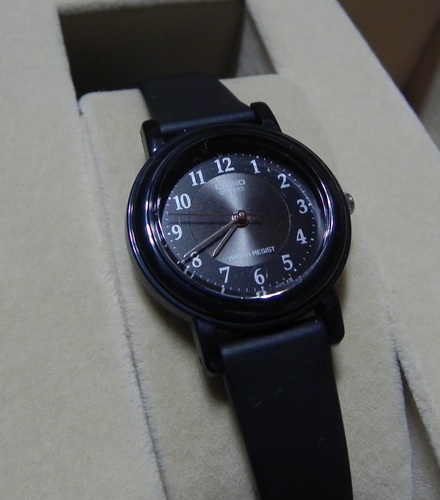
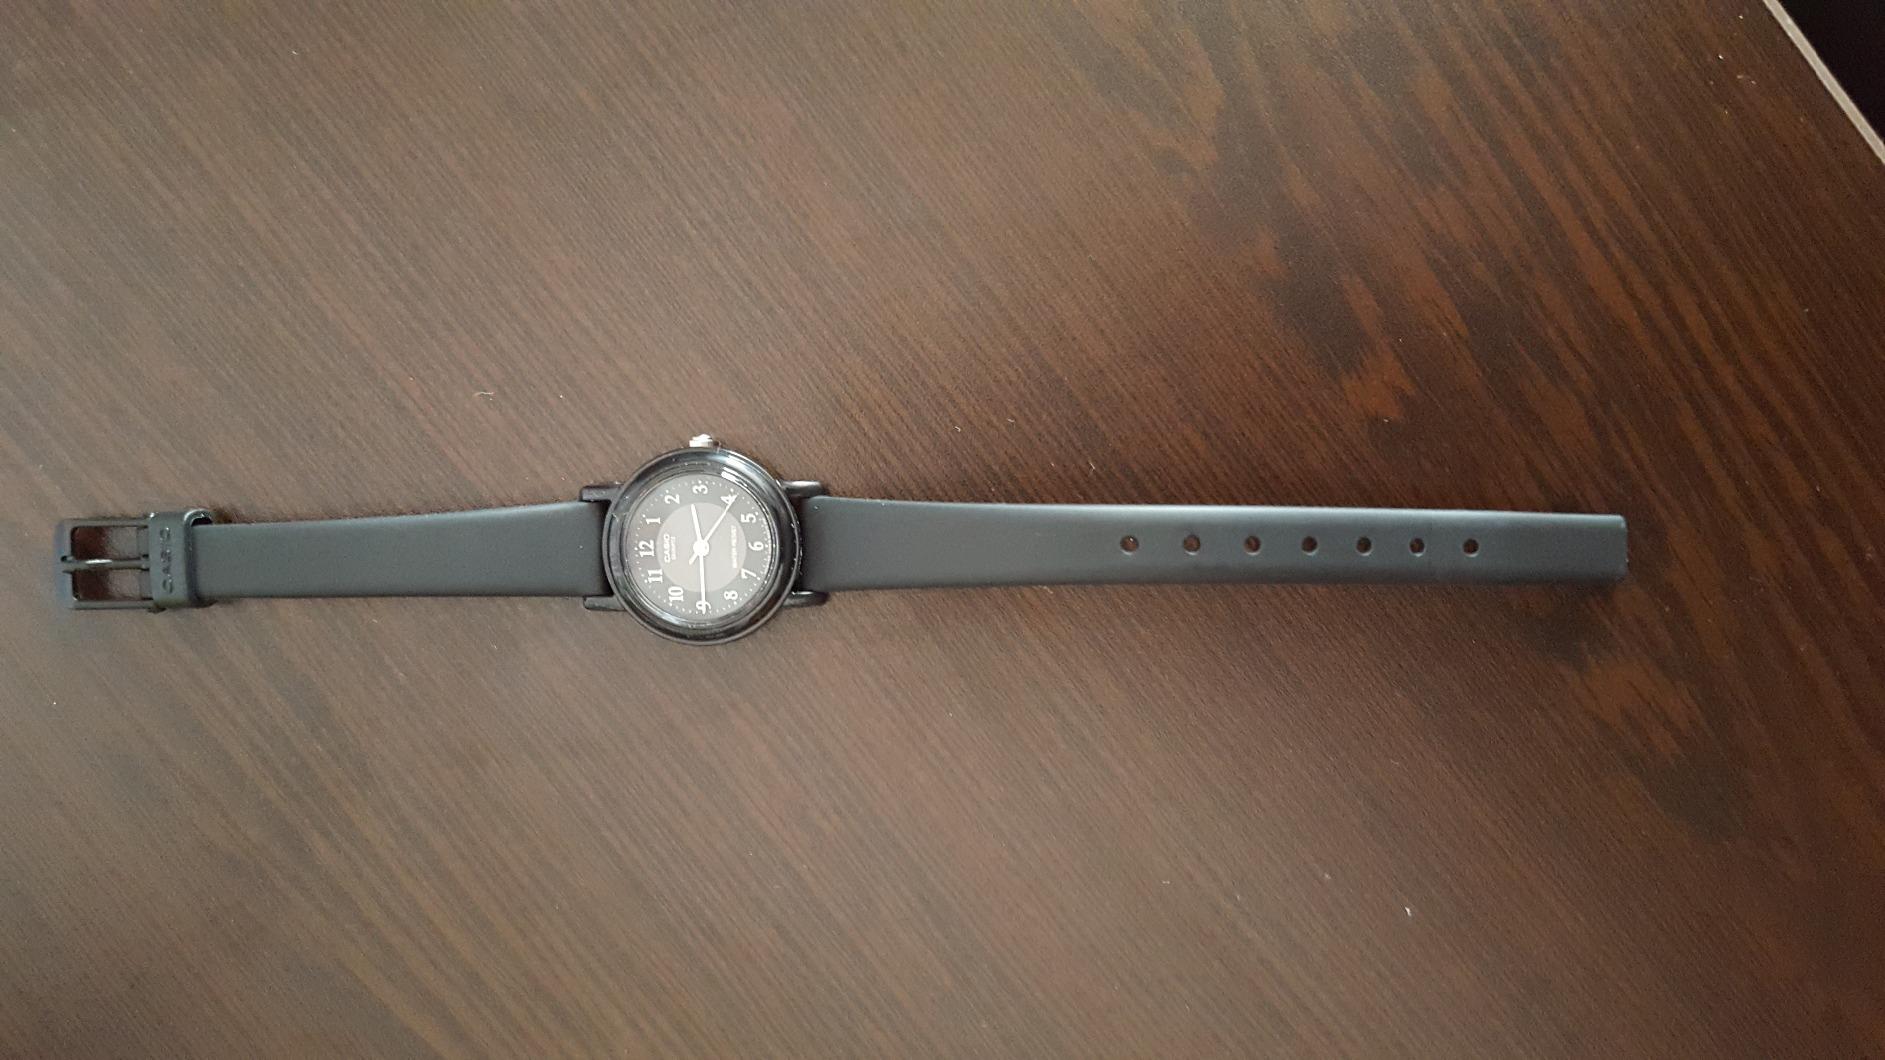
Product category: accessories_watch
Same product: yes